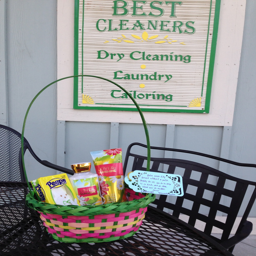
a basket for the dry cleaner